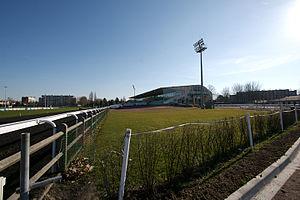
L'hippodrome Serge Charles est un hippodrome situé à Marcq-en-Barœul dans le département du Nord. Il est le seul champ de courses hippiques en activité du département. Il est également connu sous le nom d'hippodrome du Croisé-Laroche ou sous son ancien nom hippodrome des Flandres.
Marcq-en-Barœul est une commune française située dans le département du Nord en région Hauts-de-France, faisant partie de la Métropole européenne de Lille.